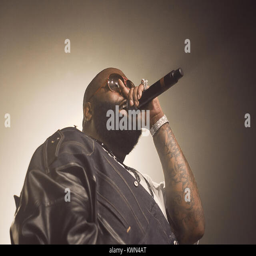
the rapper is better known by his stage name and is here pictured